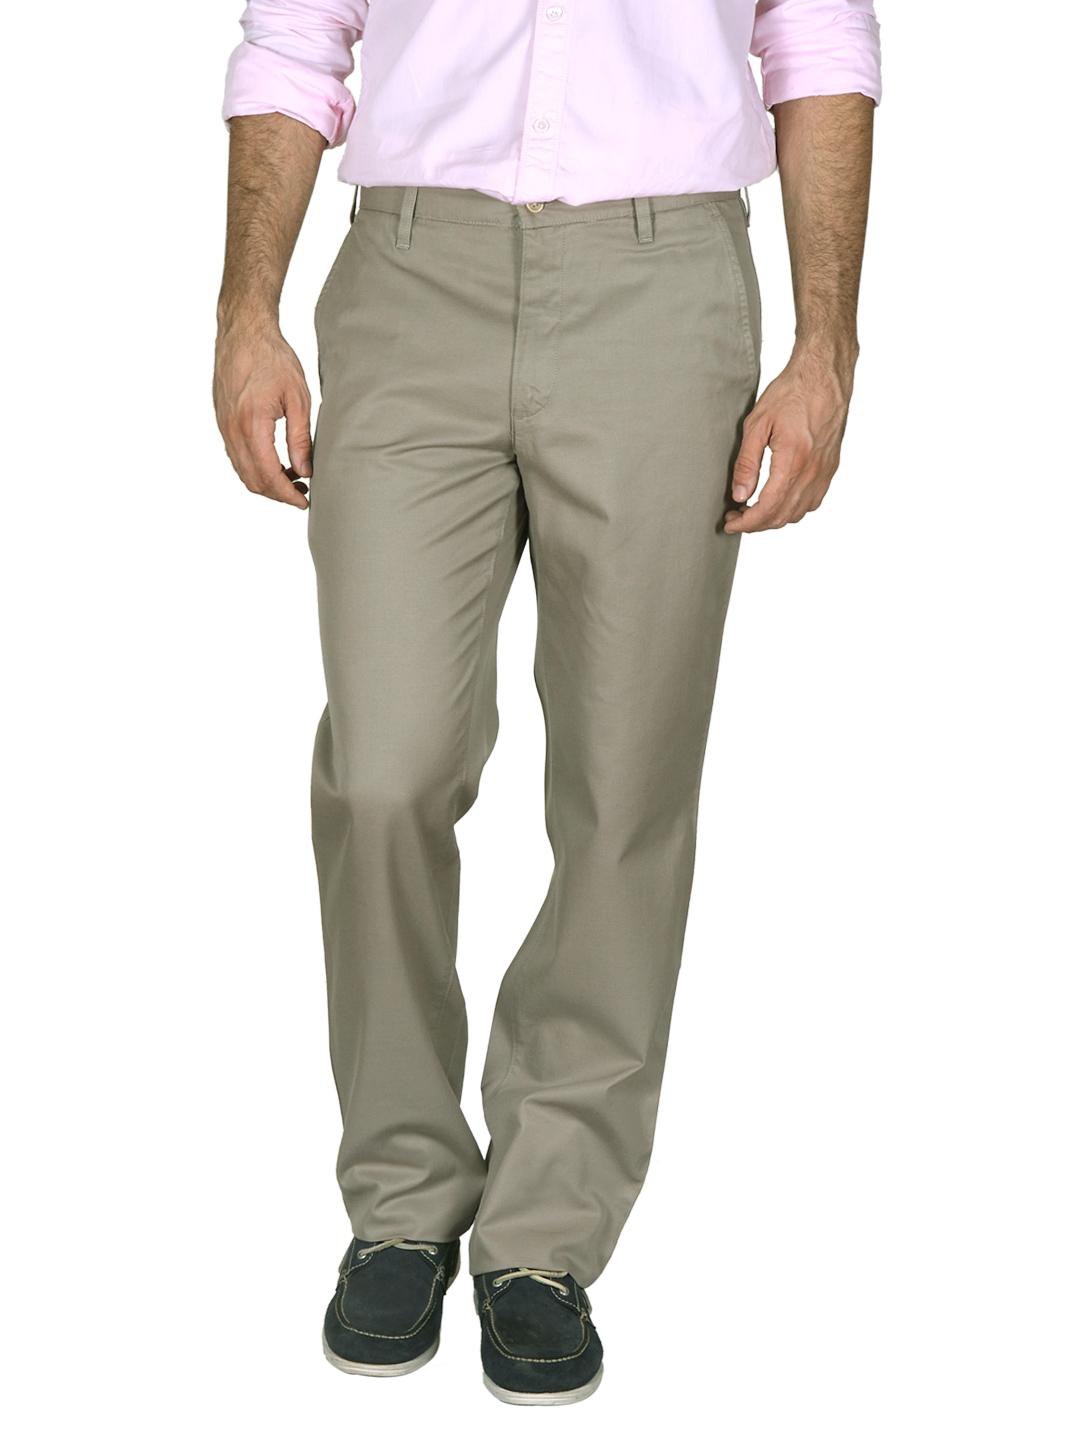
Scullers Men Beige Trousers
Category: Apparel / Bottomwear / Trousers
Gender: Men
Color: Beige
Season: Summer 2012
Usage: Casual